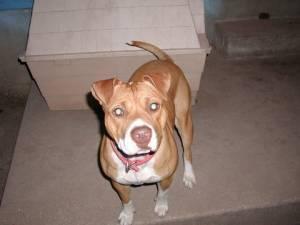
american pit bull terrier